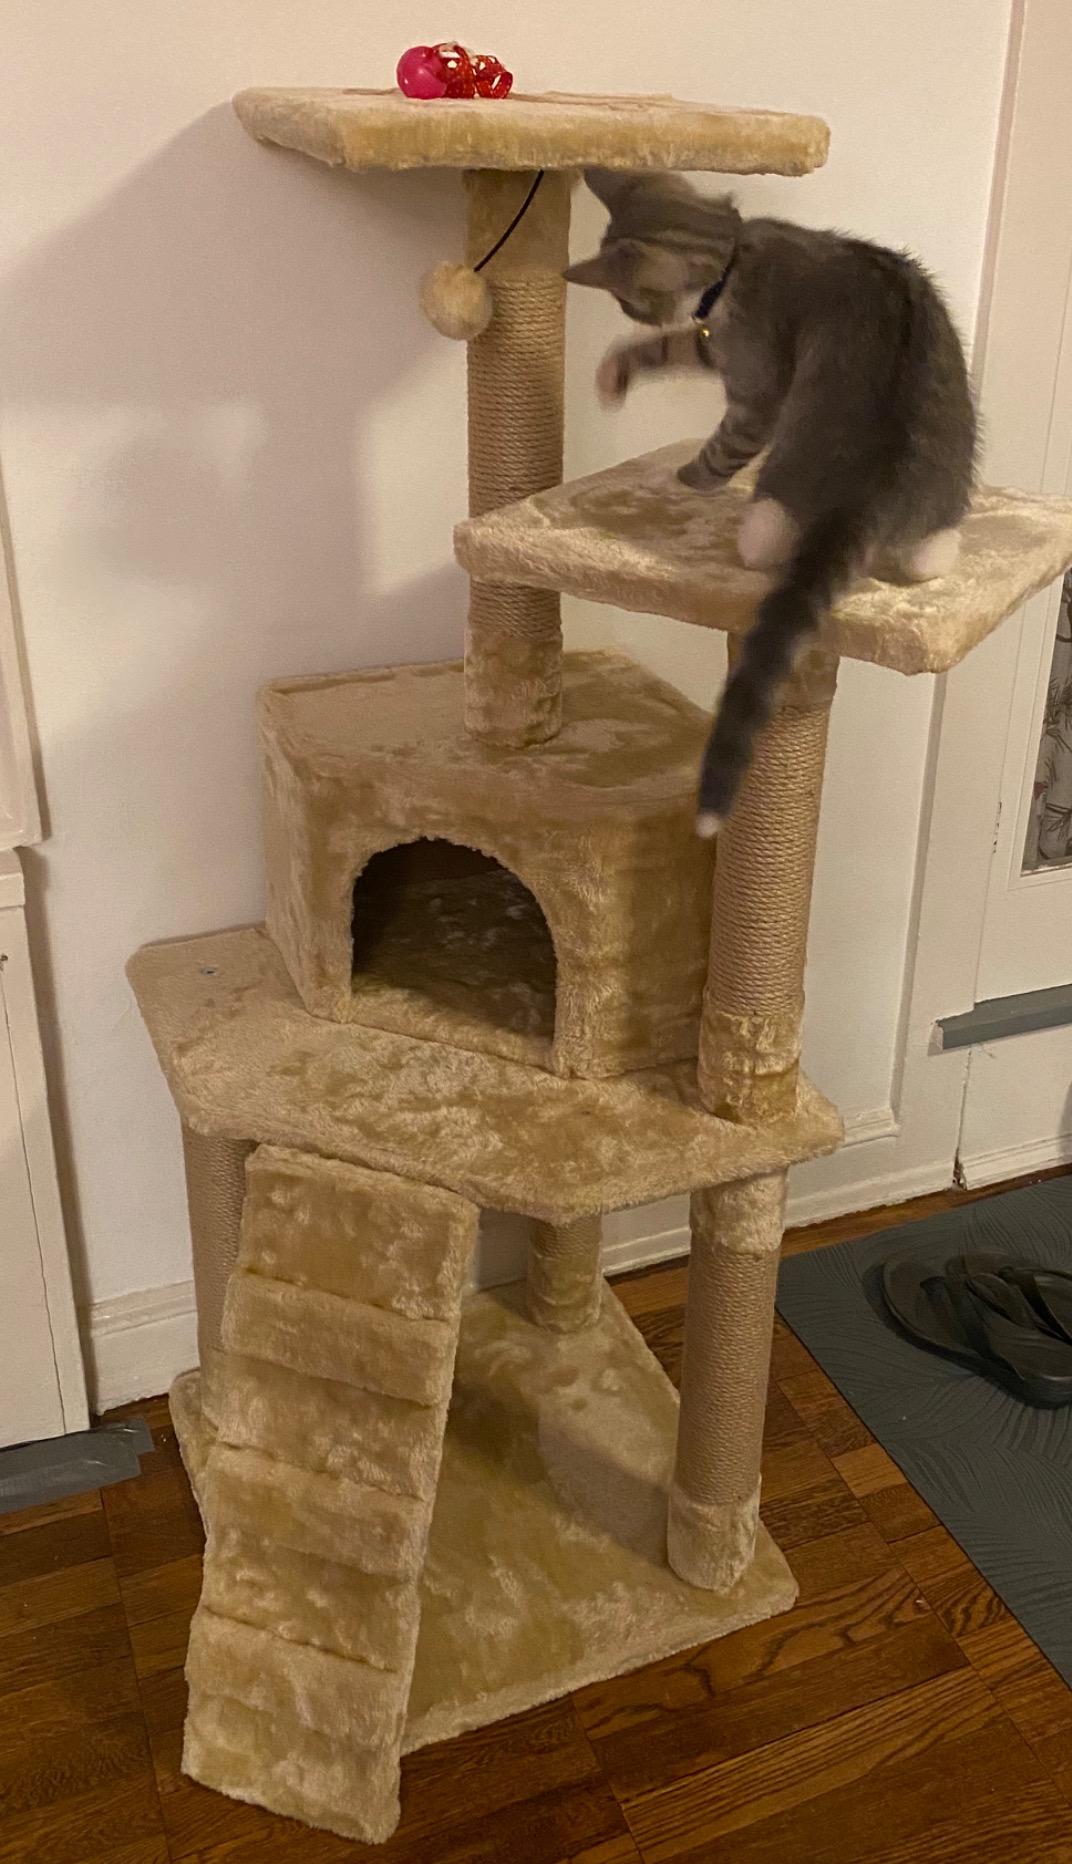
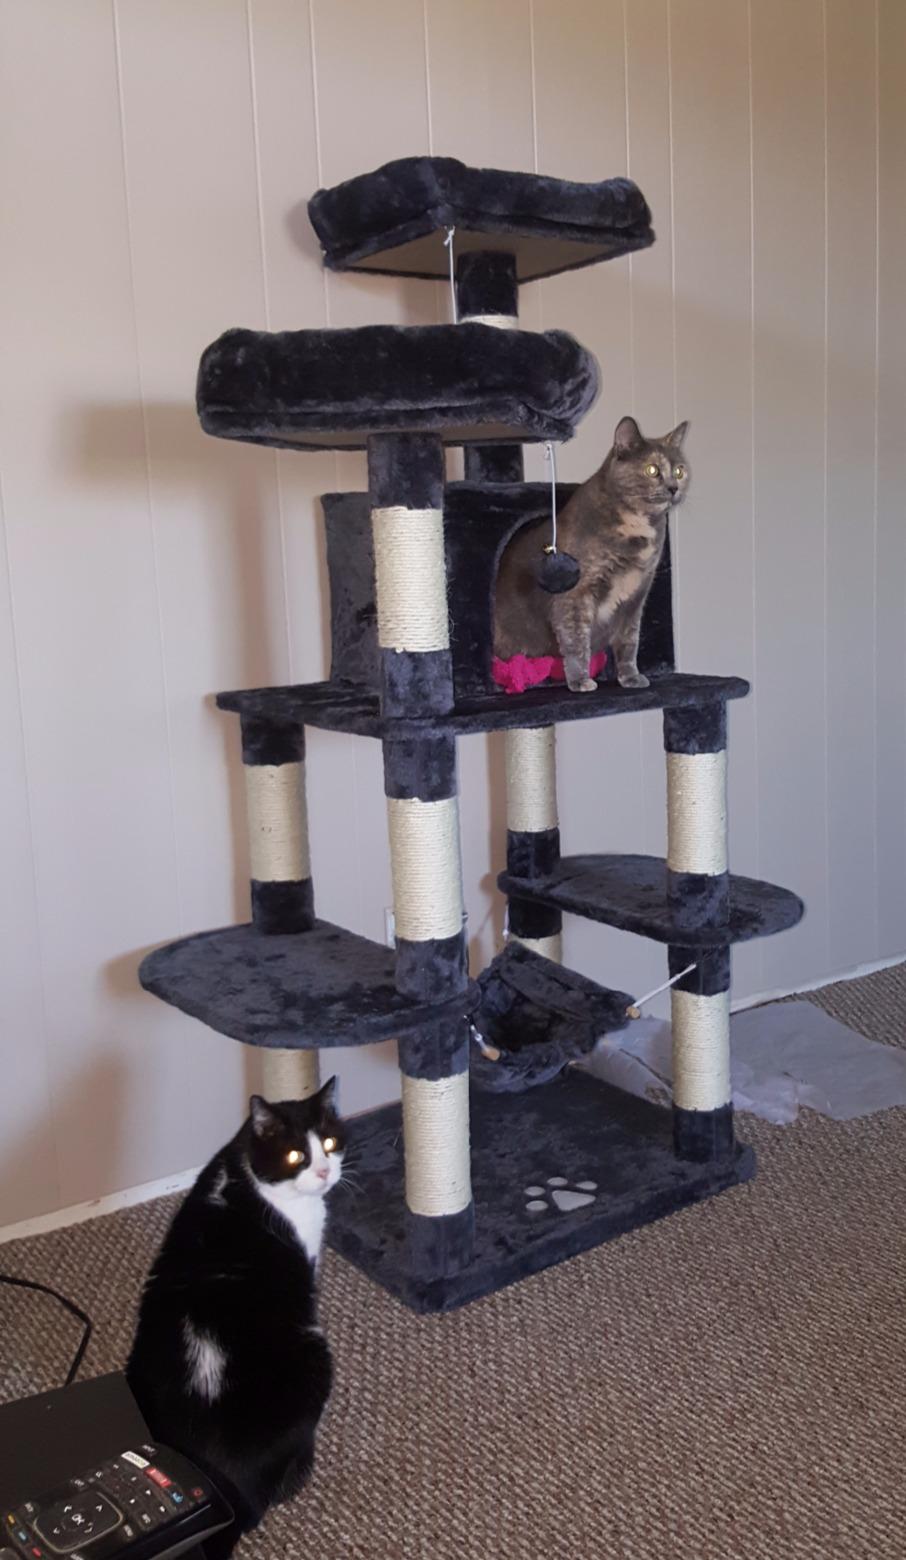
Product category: items_cat tree
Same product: no